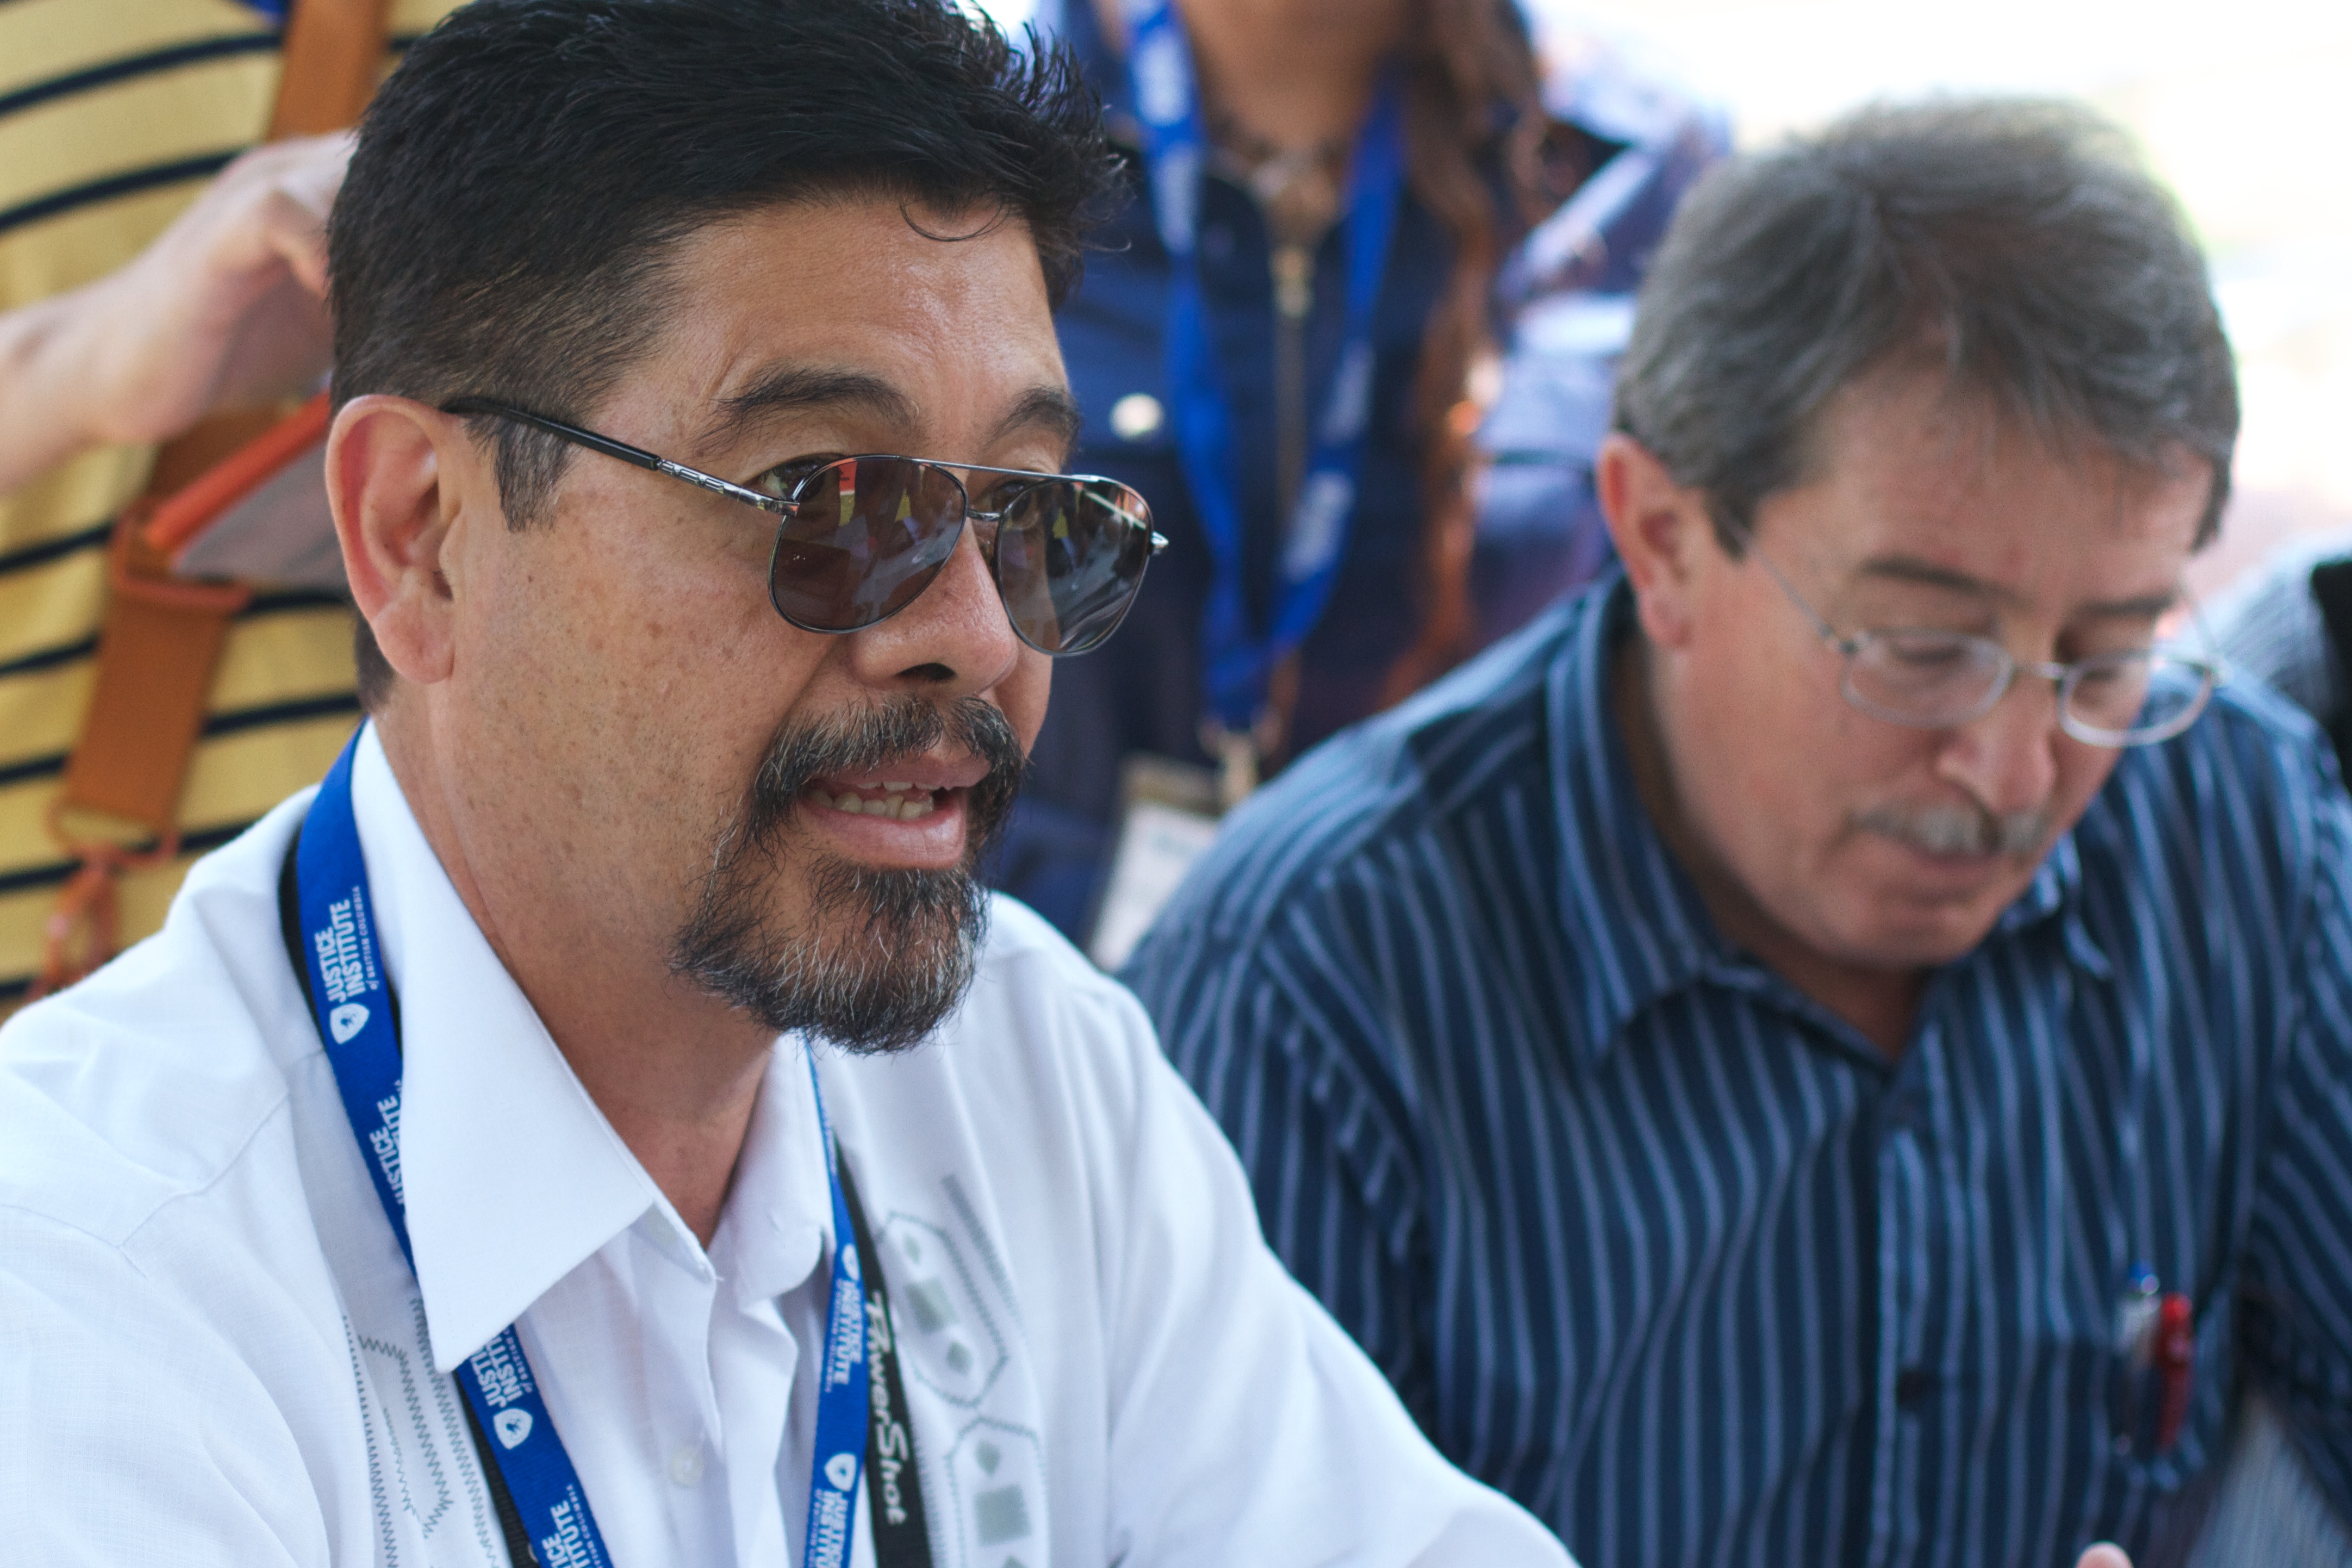
person, udgagora